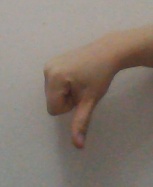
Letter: waw